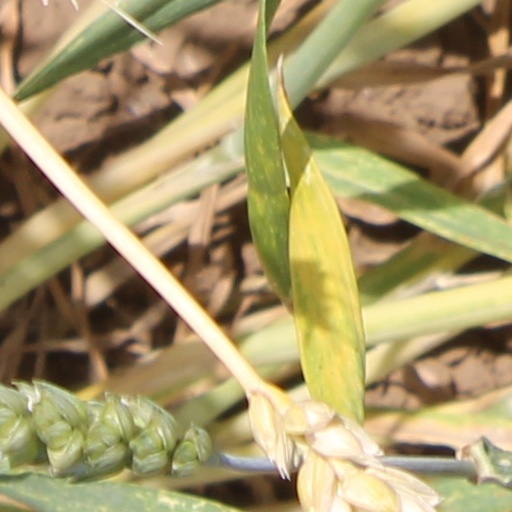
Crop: wheat